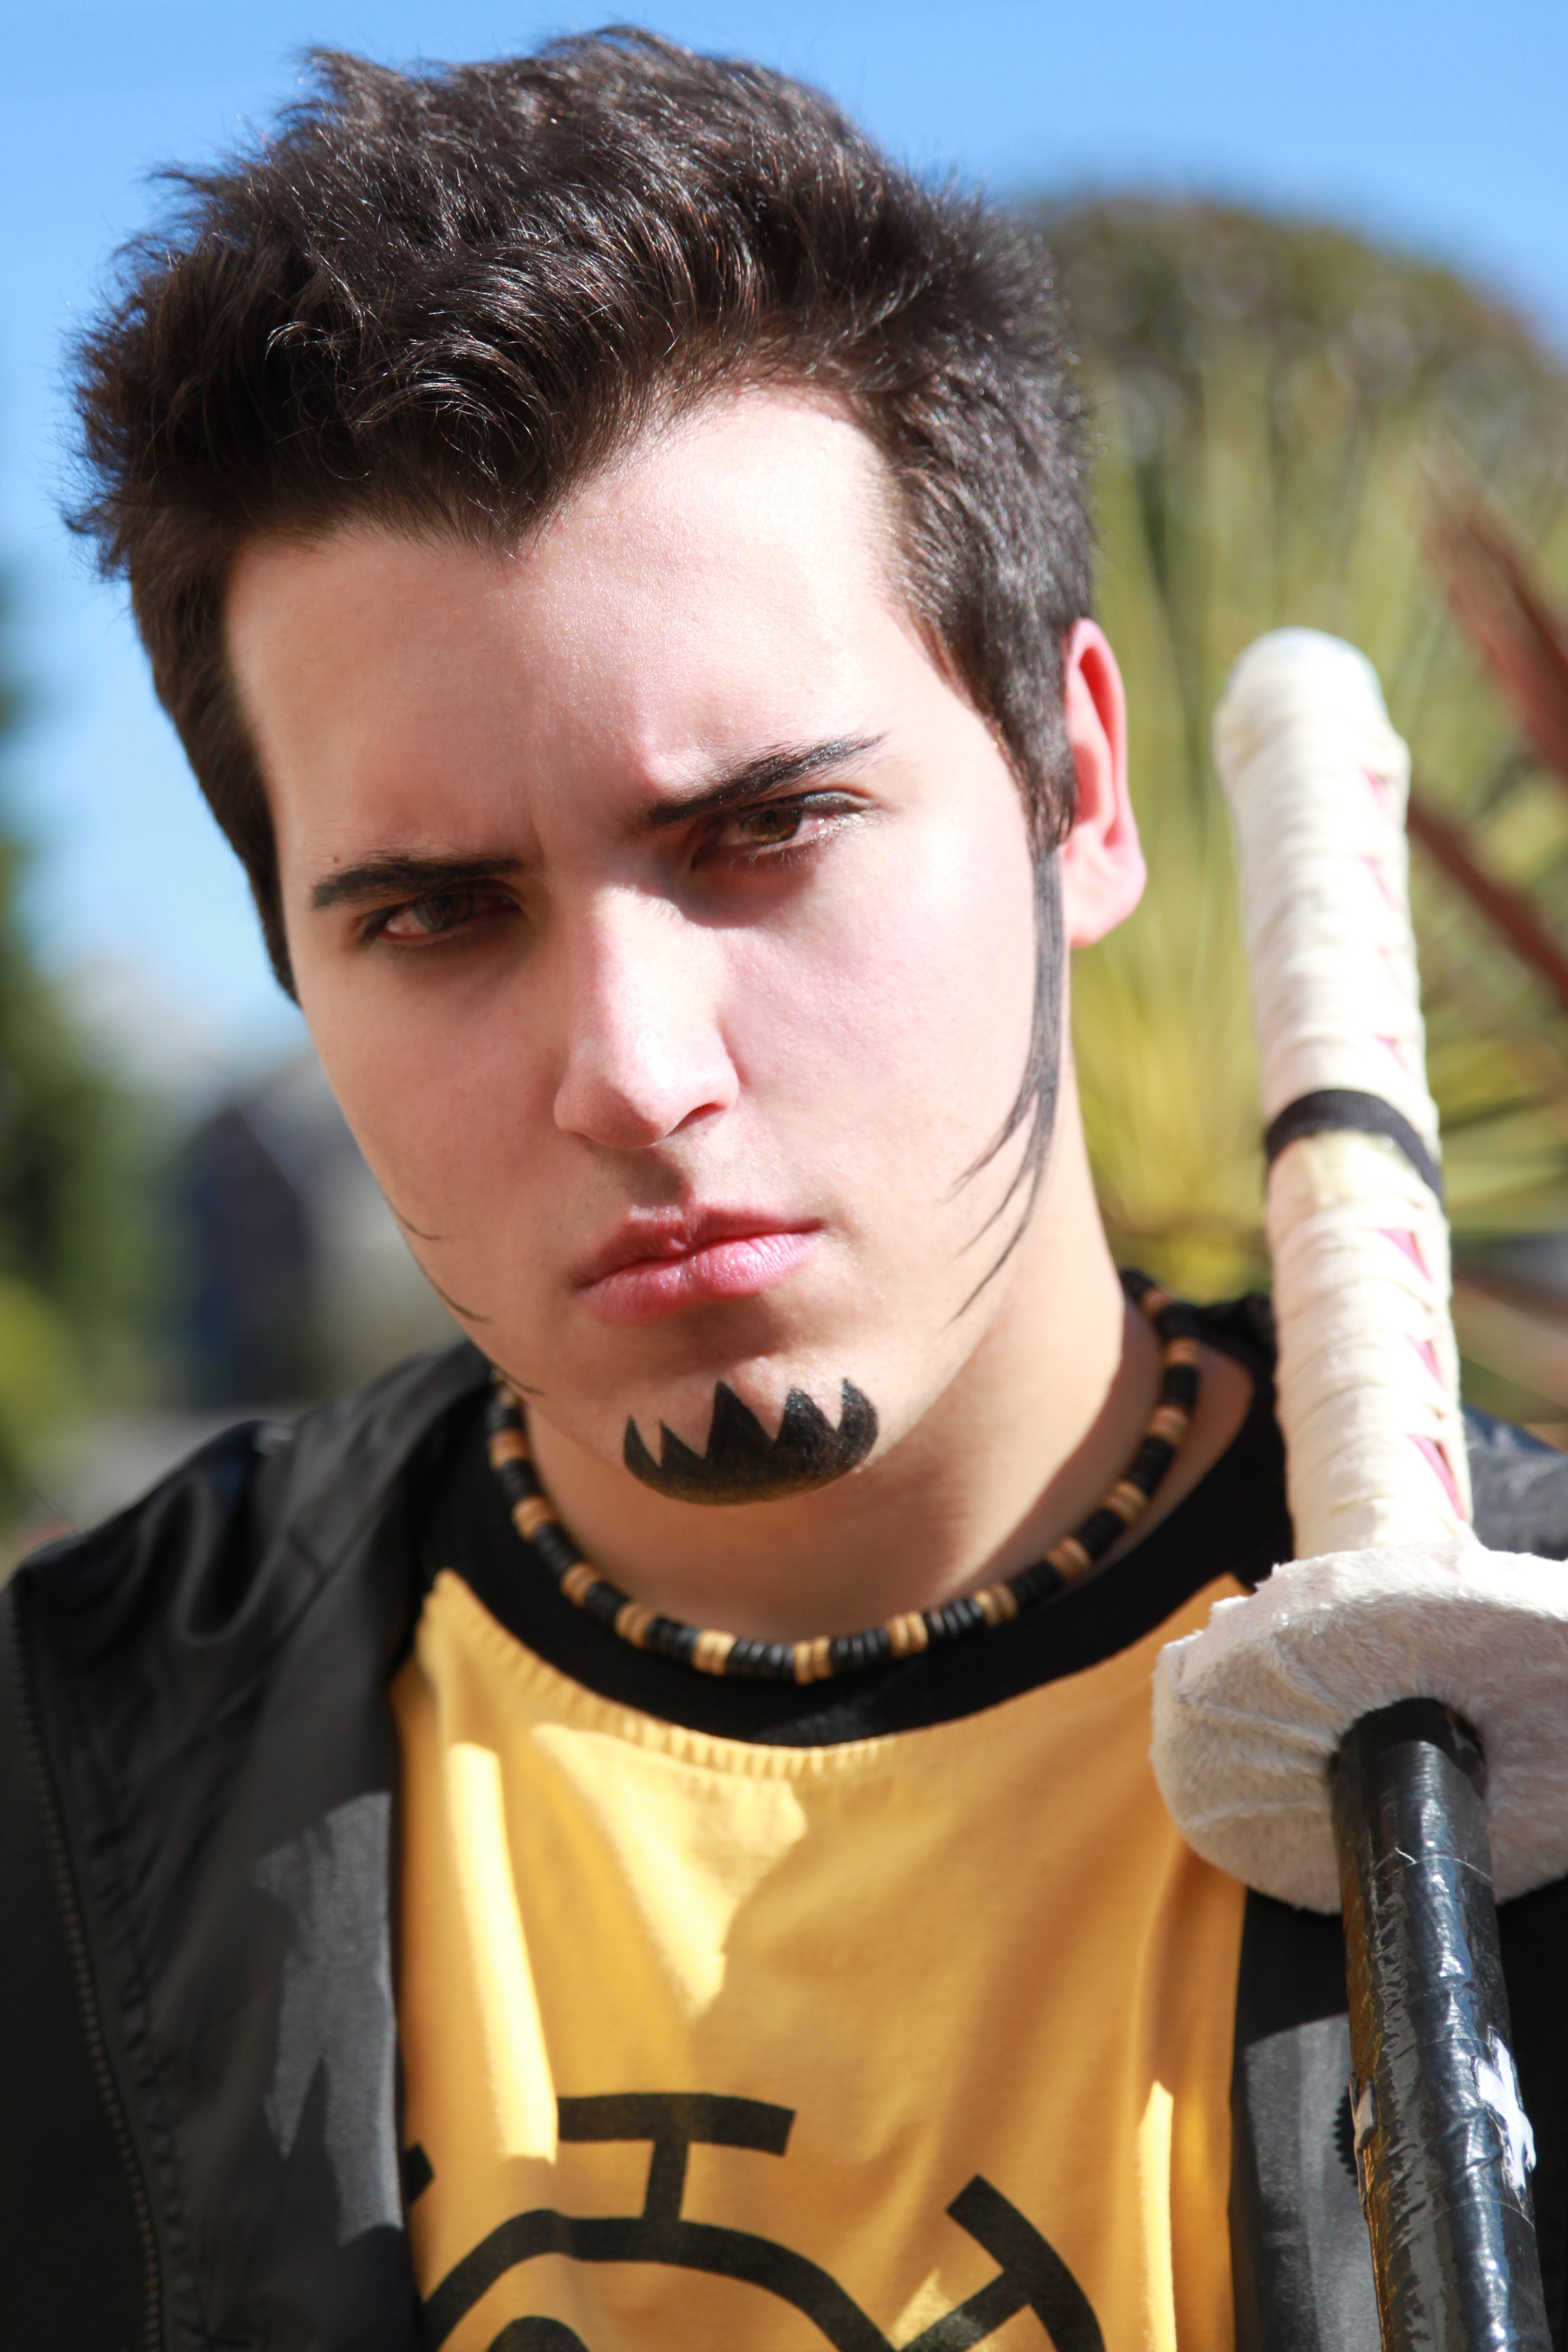
man, person, hair, male, portrait, model, spring, fashion, lady, hairstyle, cosplay, beauty, event, costume, anime, comic, comiccon, fair, manga, panel, convention, photo shoot, dress up, japantag, comiciade, one piece, facial hair, dokomi, trafalgar law